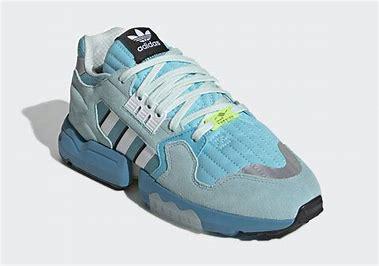
Brand: Adidas
Model: ZX Torsion